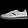
Label: Sneaker